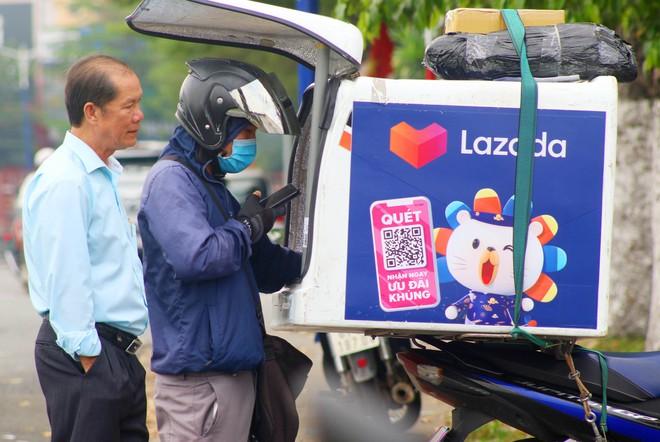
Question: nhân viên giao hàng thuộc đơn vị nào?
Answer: nhân viên giao hàng thuộc lazada